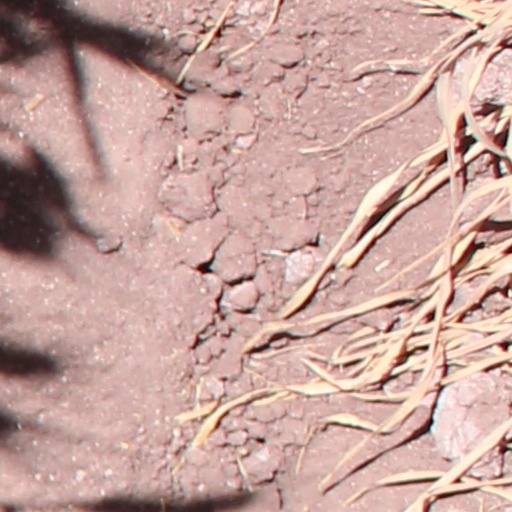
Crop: wheat